Grand Central Airport (California)

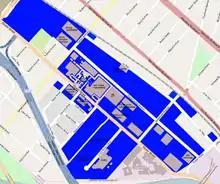
Grand Central Creative Campus map

In September 1999, Disney and the city of Glendale announced plans to redevelop a significant portion of the Grand Central Business Park, adjacent to the Imagineering buildings, into Disney's Grand Central Creative Campus (GC3). The $2 billion project aimed to replace the area's plain concrete structures with architecturally distinctive office buildings and enhanced landscaping, which the city hoped would spur broader redevelopment.